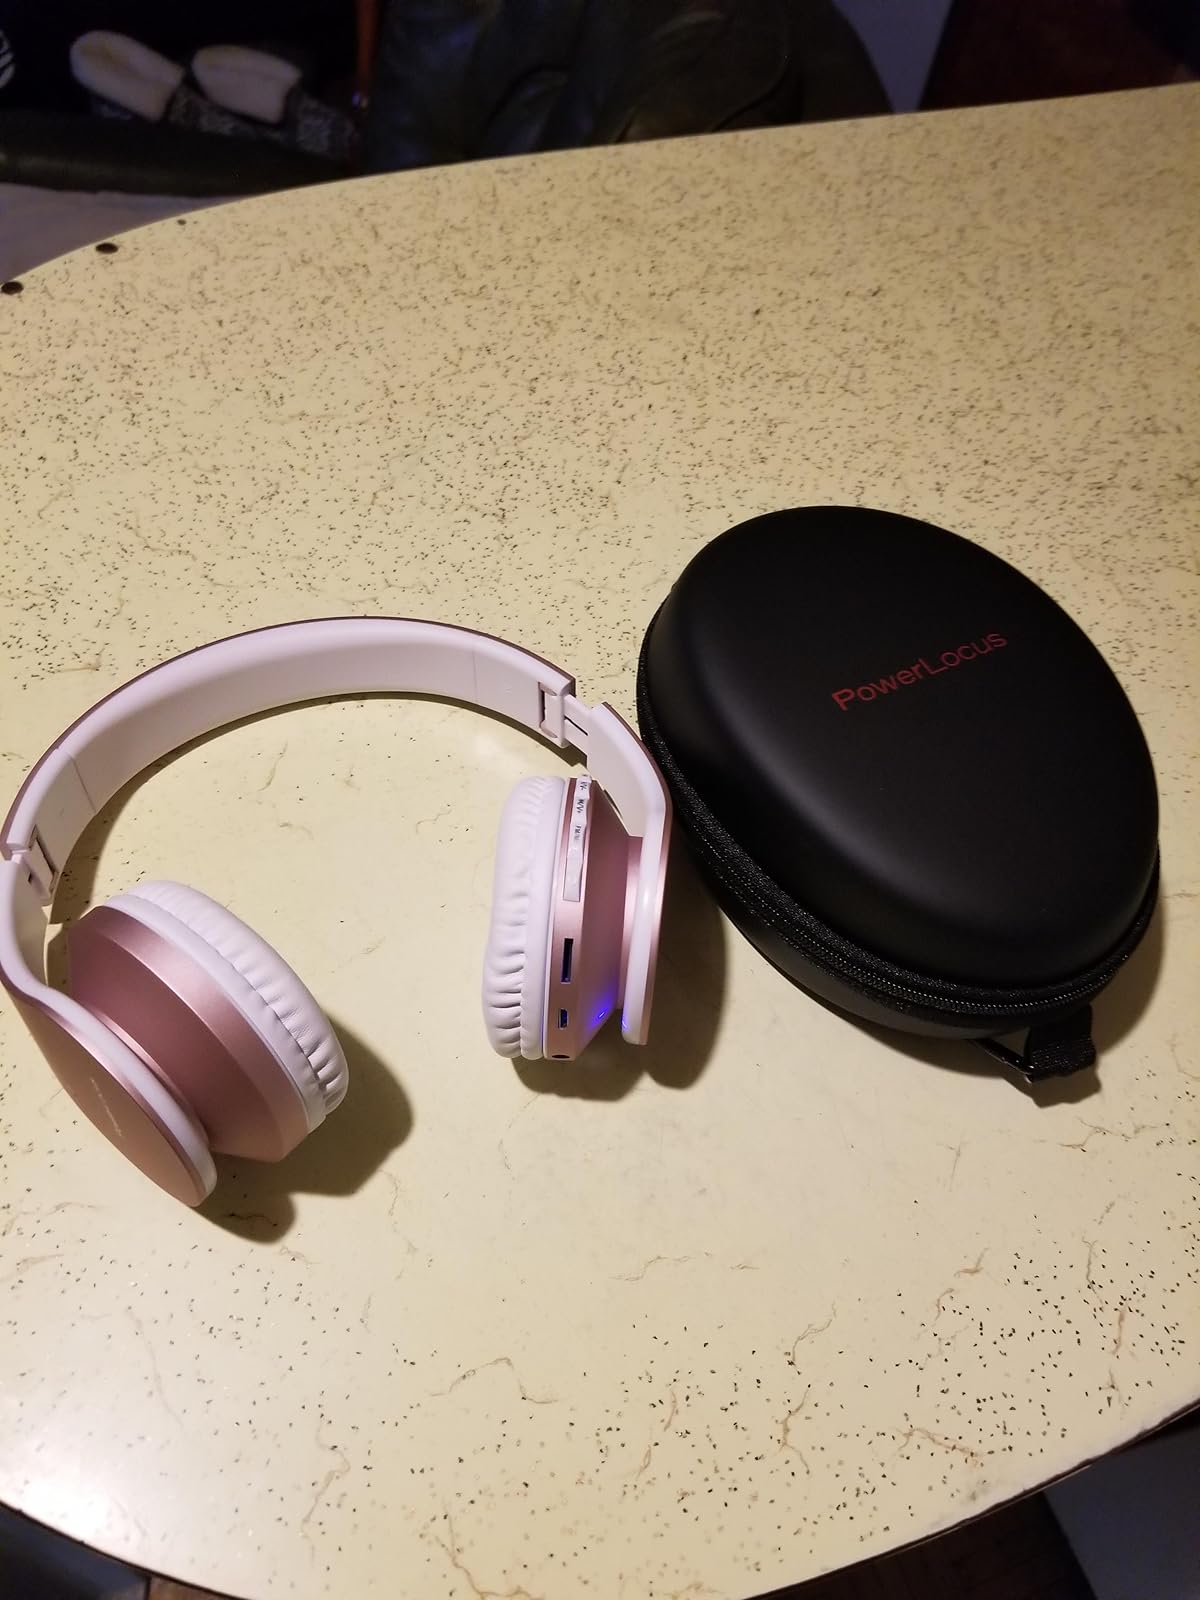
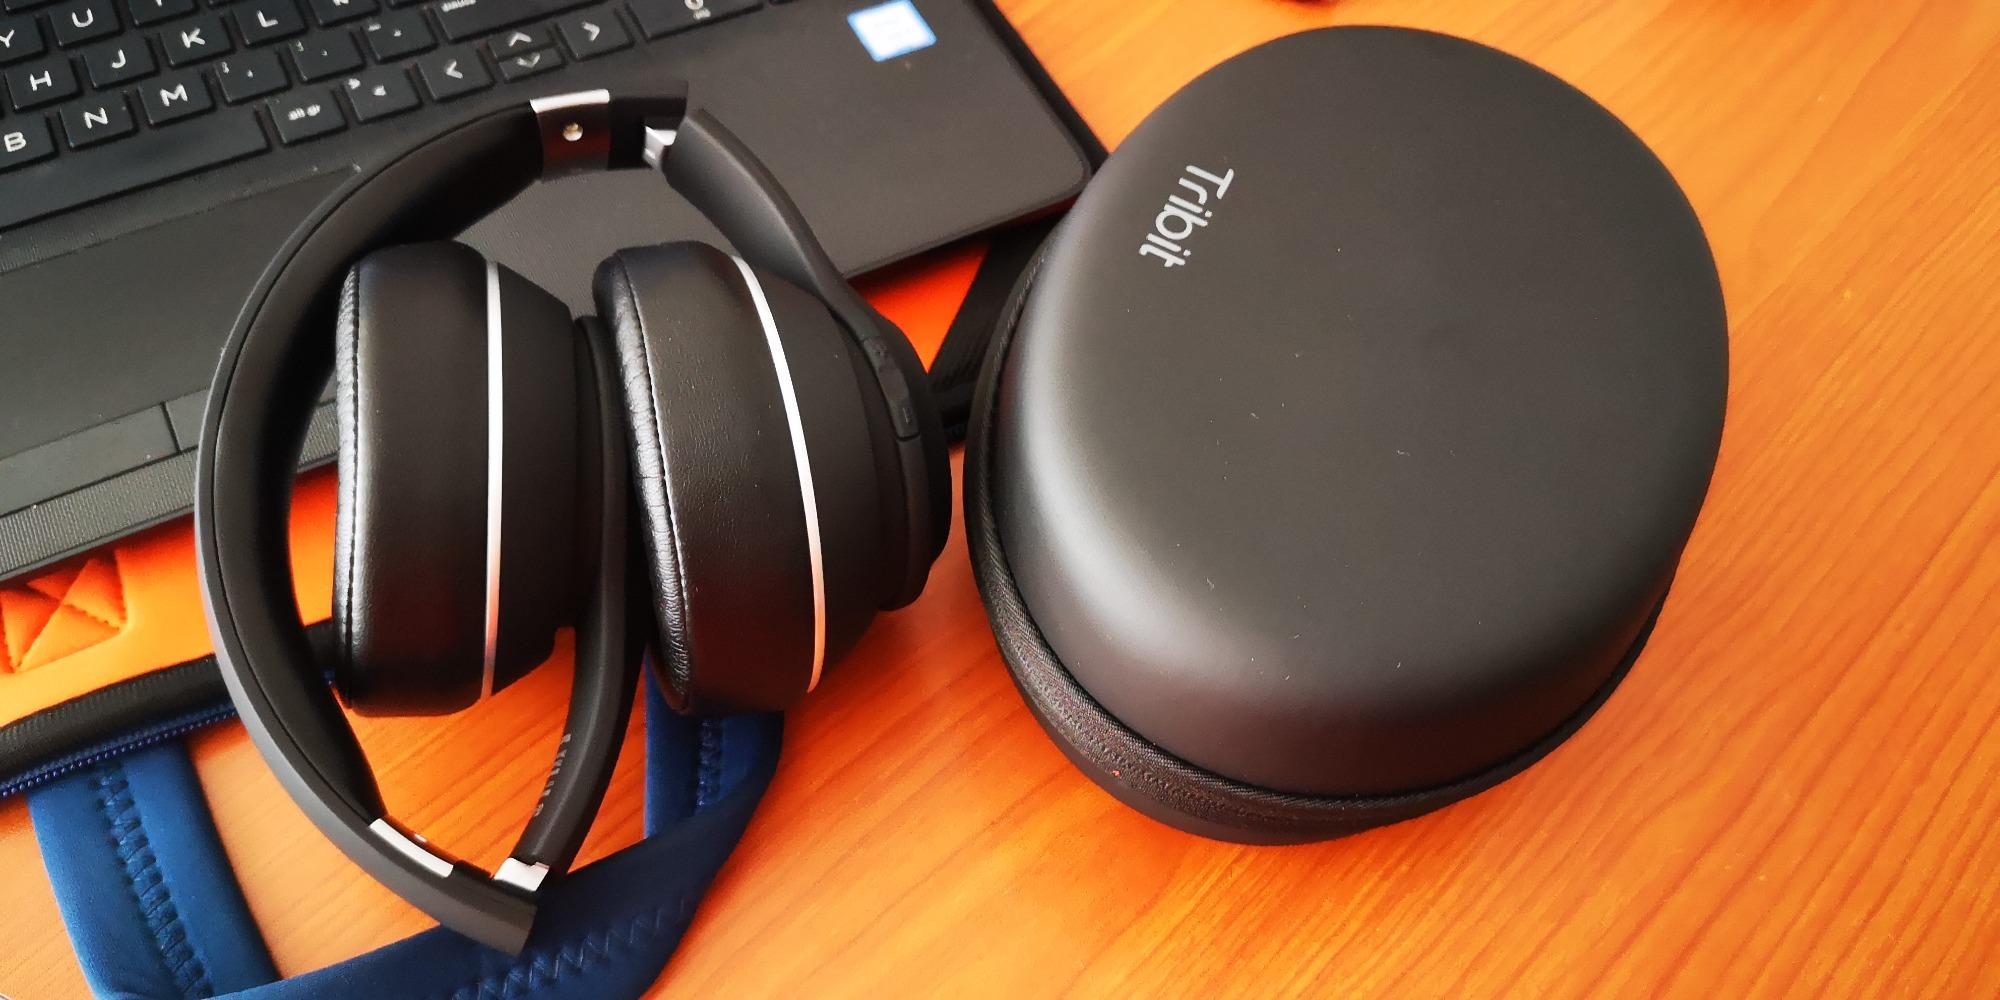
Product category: headphones
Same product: no